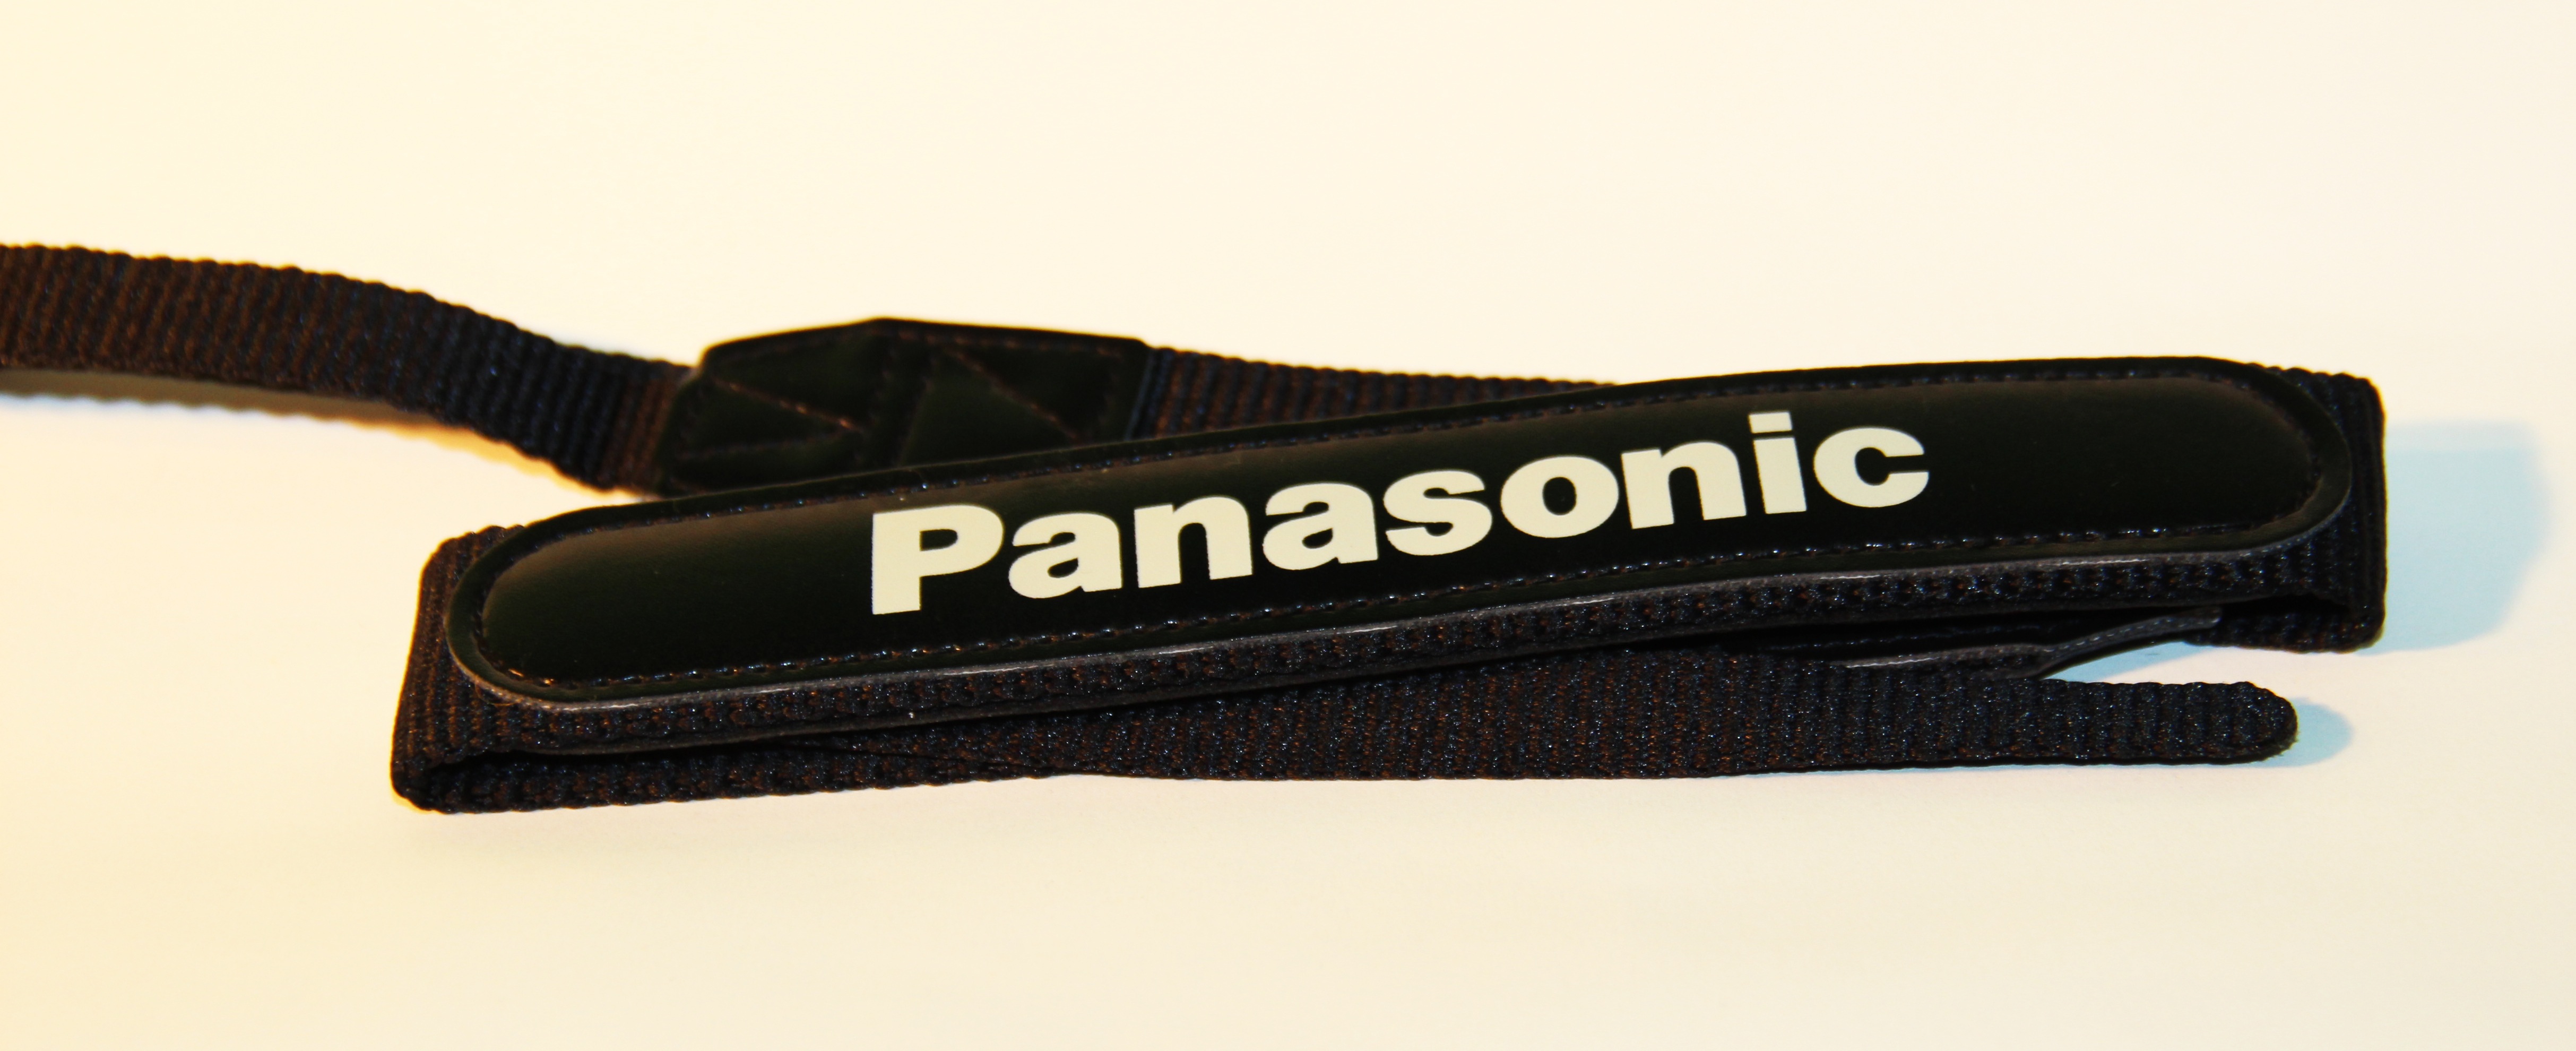
hand, leather, camera, bar, bag, textile, sunglasses, glasses, eyewear, panasonic, zipper, strap, fashion accessory, vision care